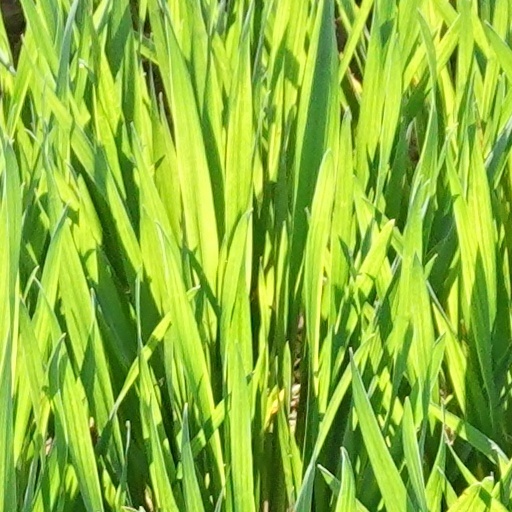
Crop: wheat